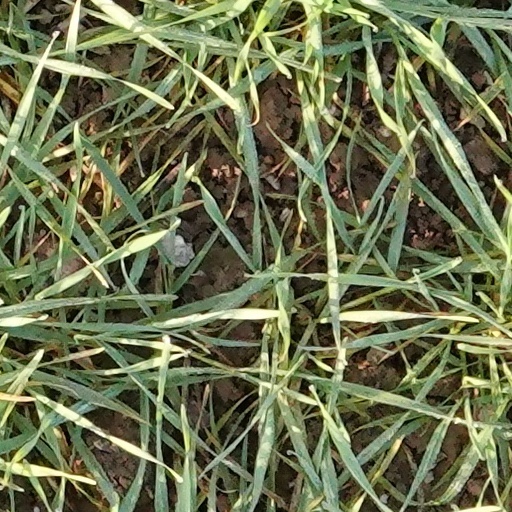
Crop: wheat